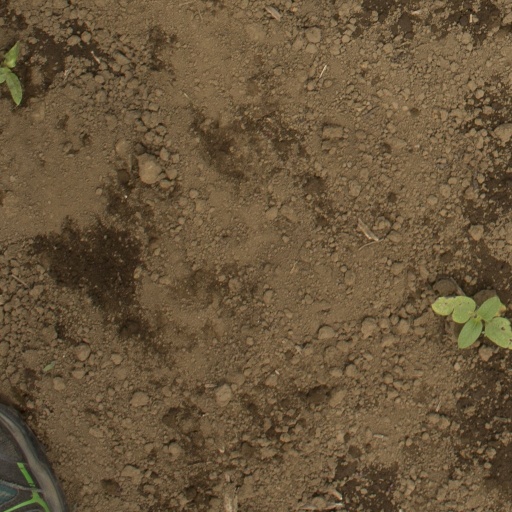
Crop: Jerusalem artichoke